Osco Drug and Sav-on Drugs

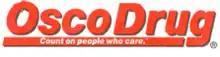
Osco Drug logo

In 1915, S.M. Skaggs, a Baptist minister, opened a grocery store in American Falls, Idaho, with lower prices on goods. In 1917, O.P Skaggs started a chain of self-service stores, and later sold the franchise in the western states to Christian Call. In 1926, the Skaggs brothers merged the chain with Sam Seelig stores, which had become Safeway in 1925. L.J. Skaggs retired from Safeway in 1932, and in 1934, he opened the first self-service drugstore in the US in Tacoma, Washington.